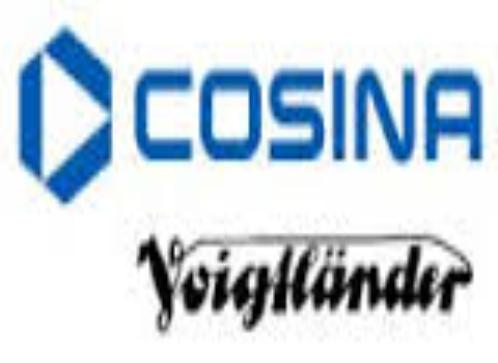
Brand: cosina
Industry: Electronic